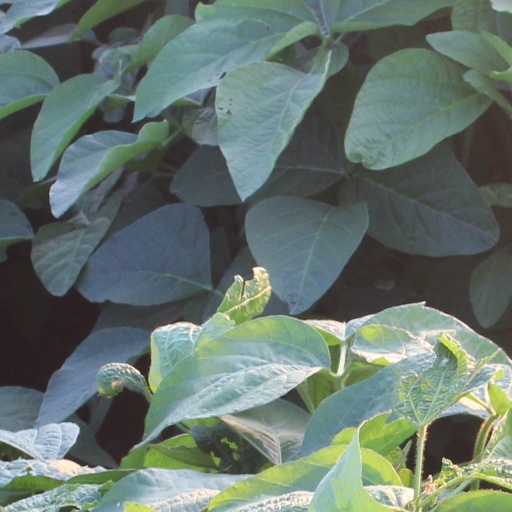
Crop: soybean